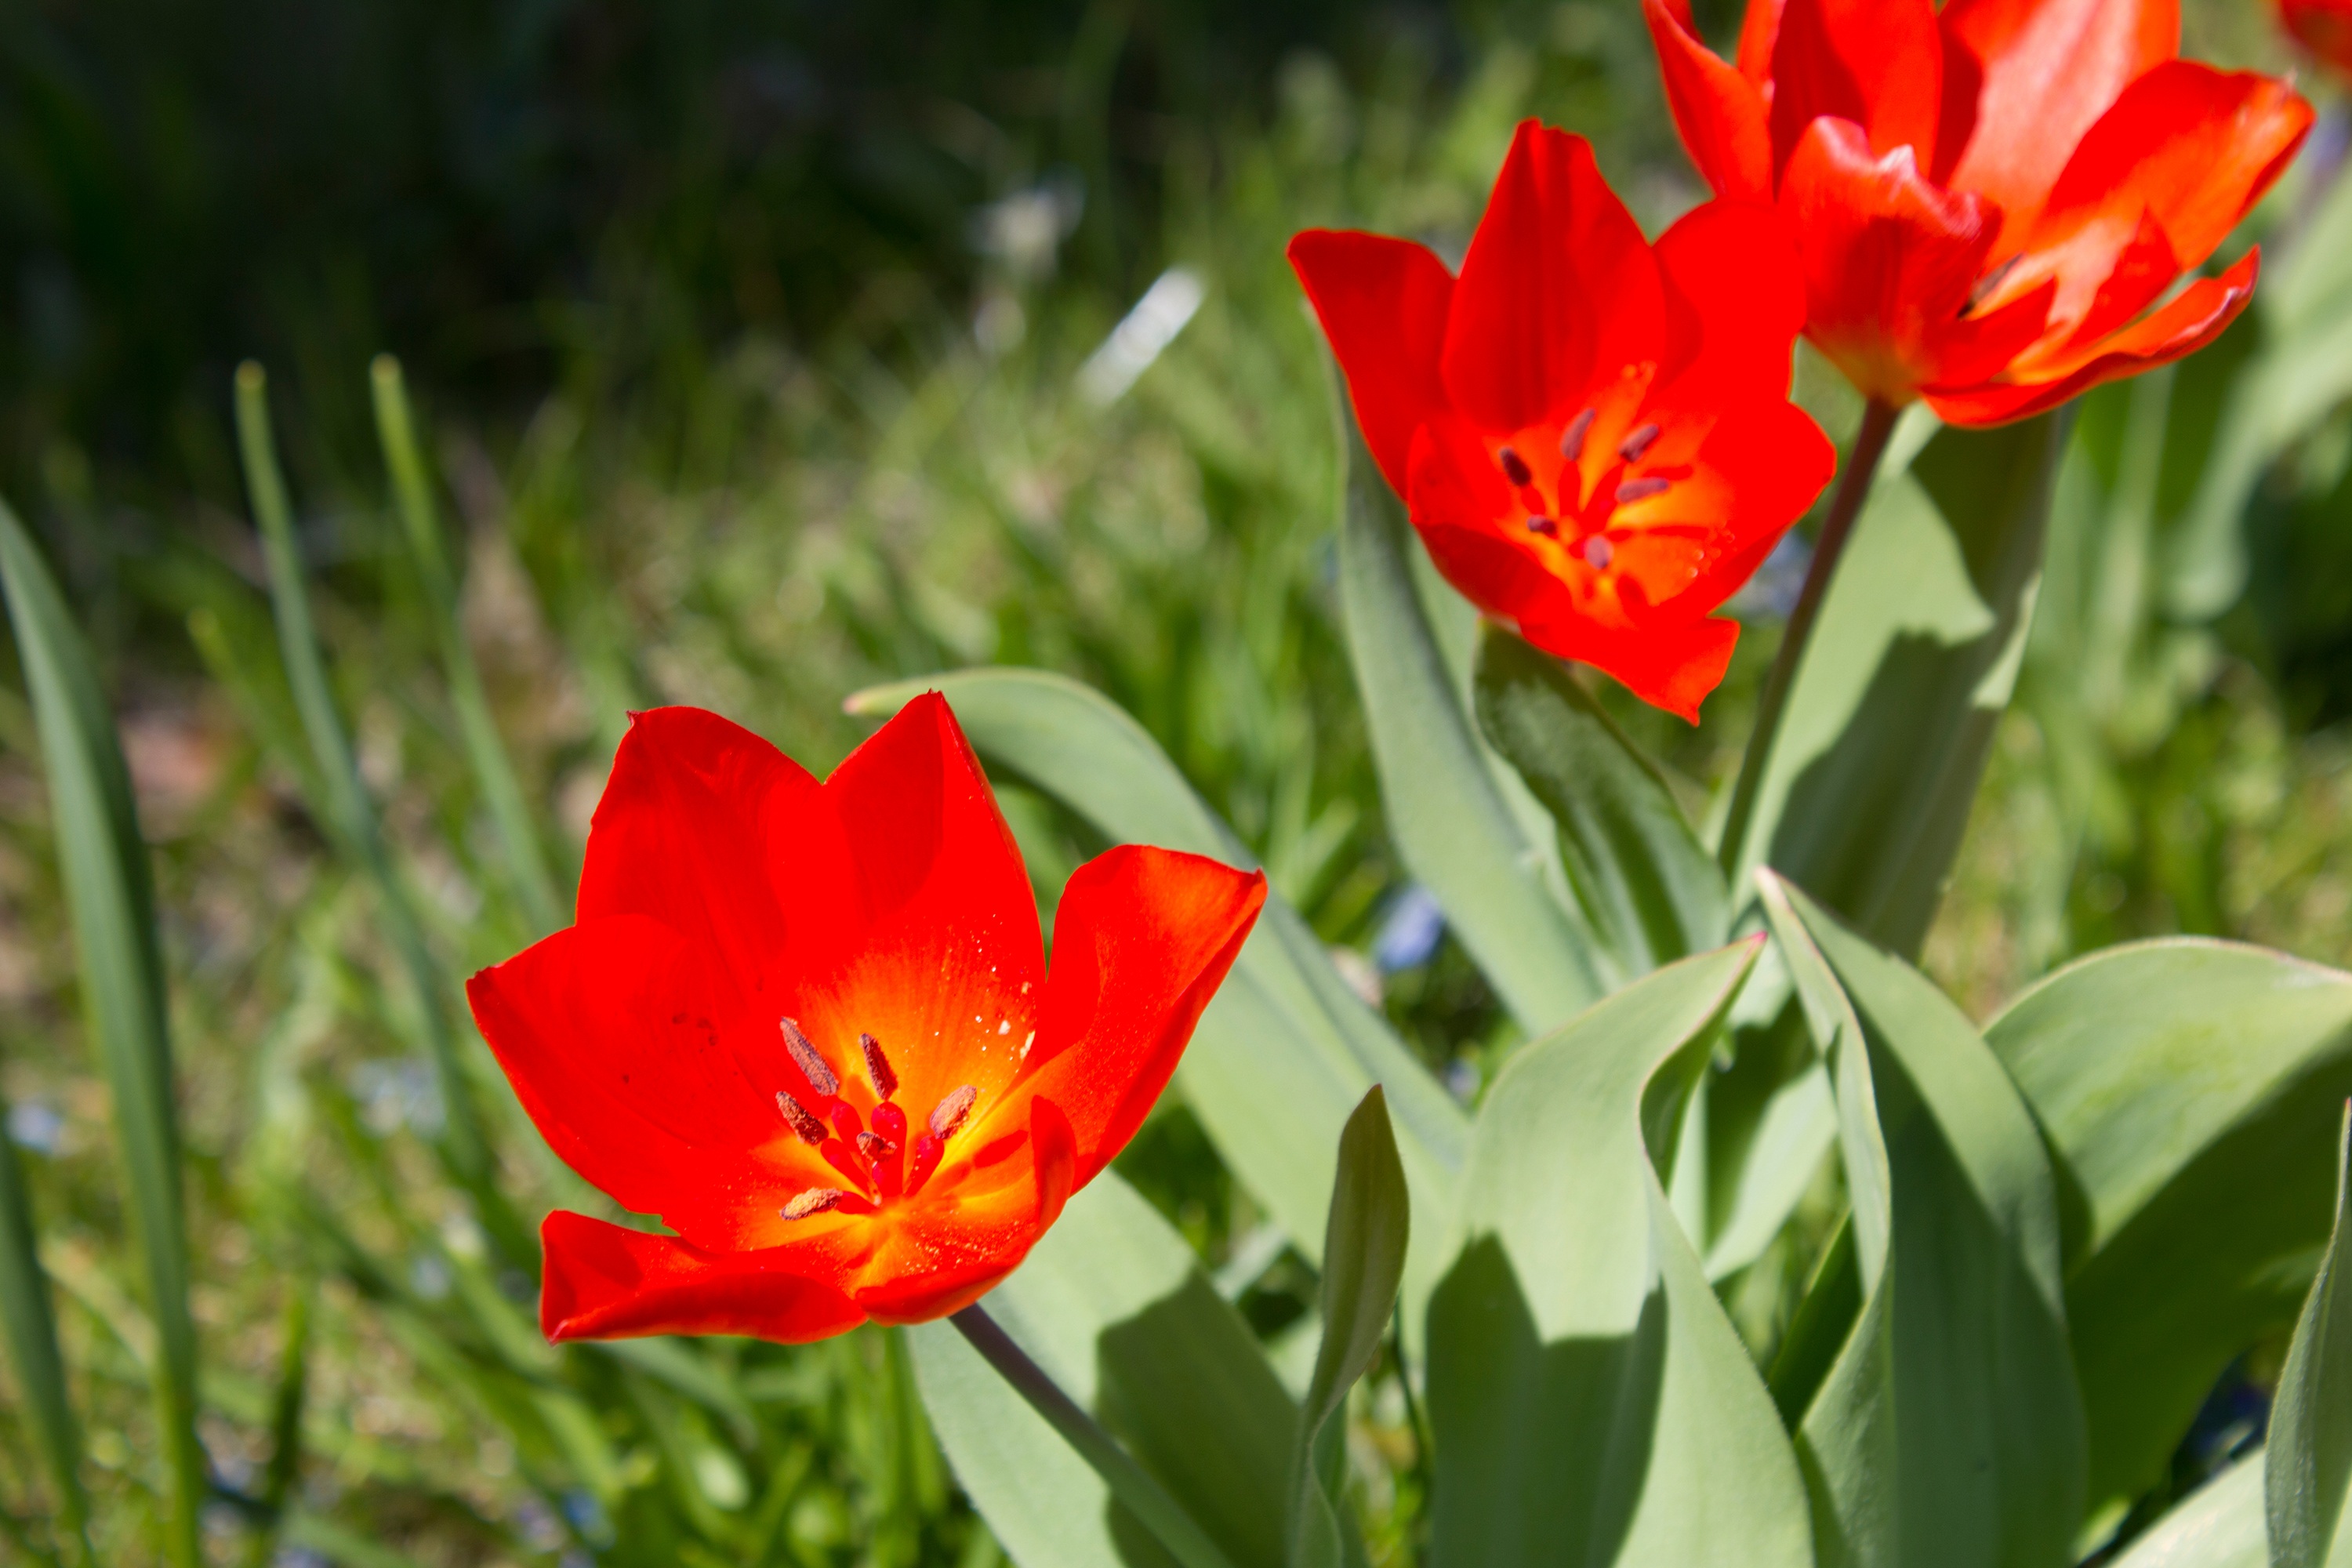
nature, plant, flower, petal, tulip, spring, red, botany, garden, flora, red flower, spring flowers, early bloomer, macro photography, flowering plant, lily family, plant stem, land plant